Danube

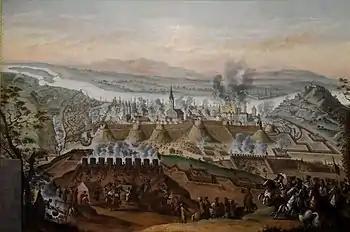
The Holy League took Ottoman-held Buda after a long siege in 1686.

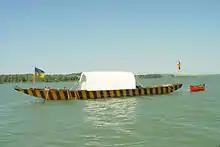
Fishing from a Zille on the Danube in Lower Austria, 1982

Although the headwaters of the Danube are relatively small today, geologically, the Danube is much older than the Rhine, with which its catchment area competes in today's southern Germany. This has a few interesting geological complications. Since the Rhine flows north towards the North Sea, a continental divide beginning at Piz Lunghin divides large parts of southern Germany, which is sometimes referred to as the European Watershed.